GER Class T18

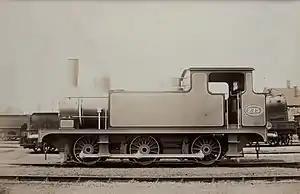
Class T18 locomotive No. 275

The GER Class T18 was a class of fifty steam locomotives designed by James Holden for the Great Eastern Railway. They passed to the London and North Eastern Railway at the grouping in 1923 and received the LNER classification J66.